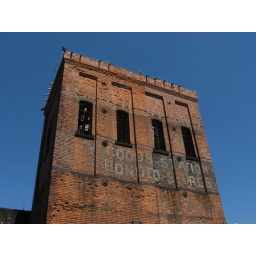
This building was by some train tracks downtown near the Tower Of London.